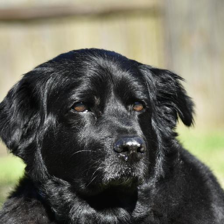
Label: animals